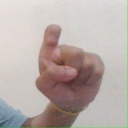
अक्षर: इ